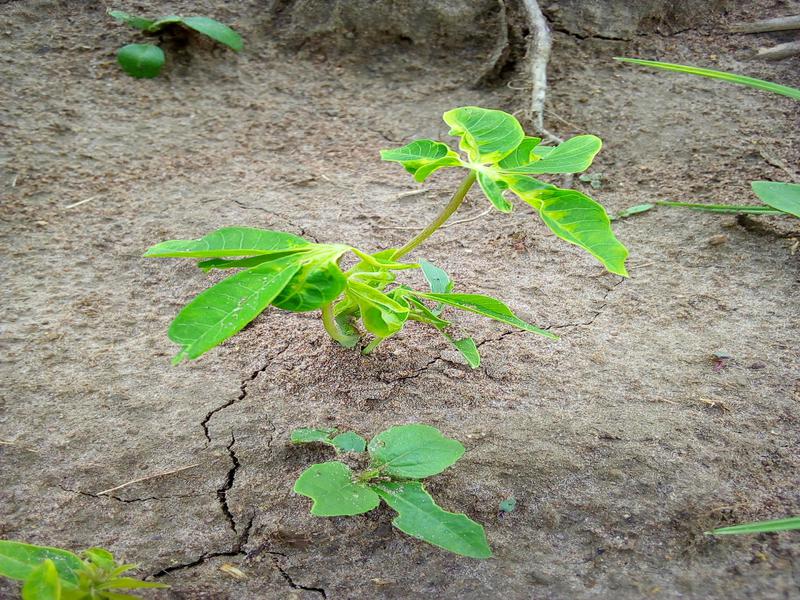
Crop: cassava
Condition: mosaic_disease